Inchcailloch

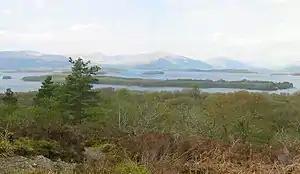
From the summit of Inchcailloch over the woodland with the neighbouring island, Inchfad in the background

Inchcailloch is an islet on Loch Lomond in Scotland. It is at its highest point. It is also known to some as Inchebroida.